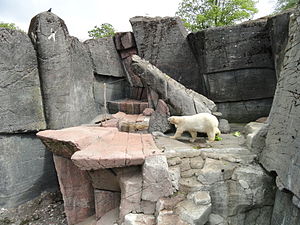
København Zoo / Den Arktiske Ring og det Nordiske Hjørne
Isbjørn i det gamle anlæg (flyttet til den Den Arktiske Ring i 2013)
København Zoo eller Zoologisk Have i København er på 11 ha og en af Europas ældste zoologiske haver. Den ligger på Frederiksberg ved Roskildevej på Valby Bakke.